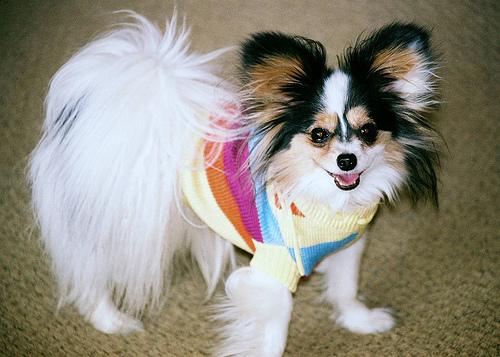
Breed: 806-n000129-papillon